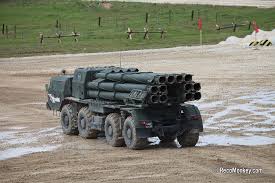
Label: BM-30